WZRD (band)

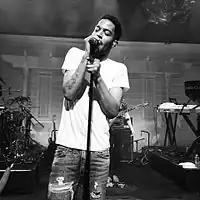
Lead singer Kid Cudi performing in 2012

WZRD is an American alternative rock band and record production team composed of longtime friends and frequent collaborators Dot da Genius and Kid Cudi. Formed in New York City in 2010, Cudi originally named the band Wizard, inspired by British heavy metal band Black Sabbath's song of the same name. However, Cudi renamed the band on two occasions, the first being in April 2011 to 2 Be Continuum, explaining: "I needed something more original, something different...". The second time occurred in November 2011, to the band's current namesake. The eponymous debut album, "WZRD", was released in February 2012, peaking at number three on the US "Billboard" 200 chart. The album was supported by the lead singles, "Brake" and "Teleport 2 Me, Jamie".